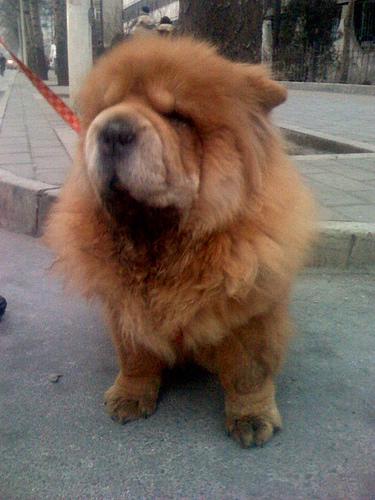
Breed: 329-n000119-chow